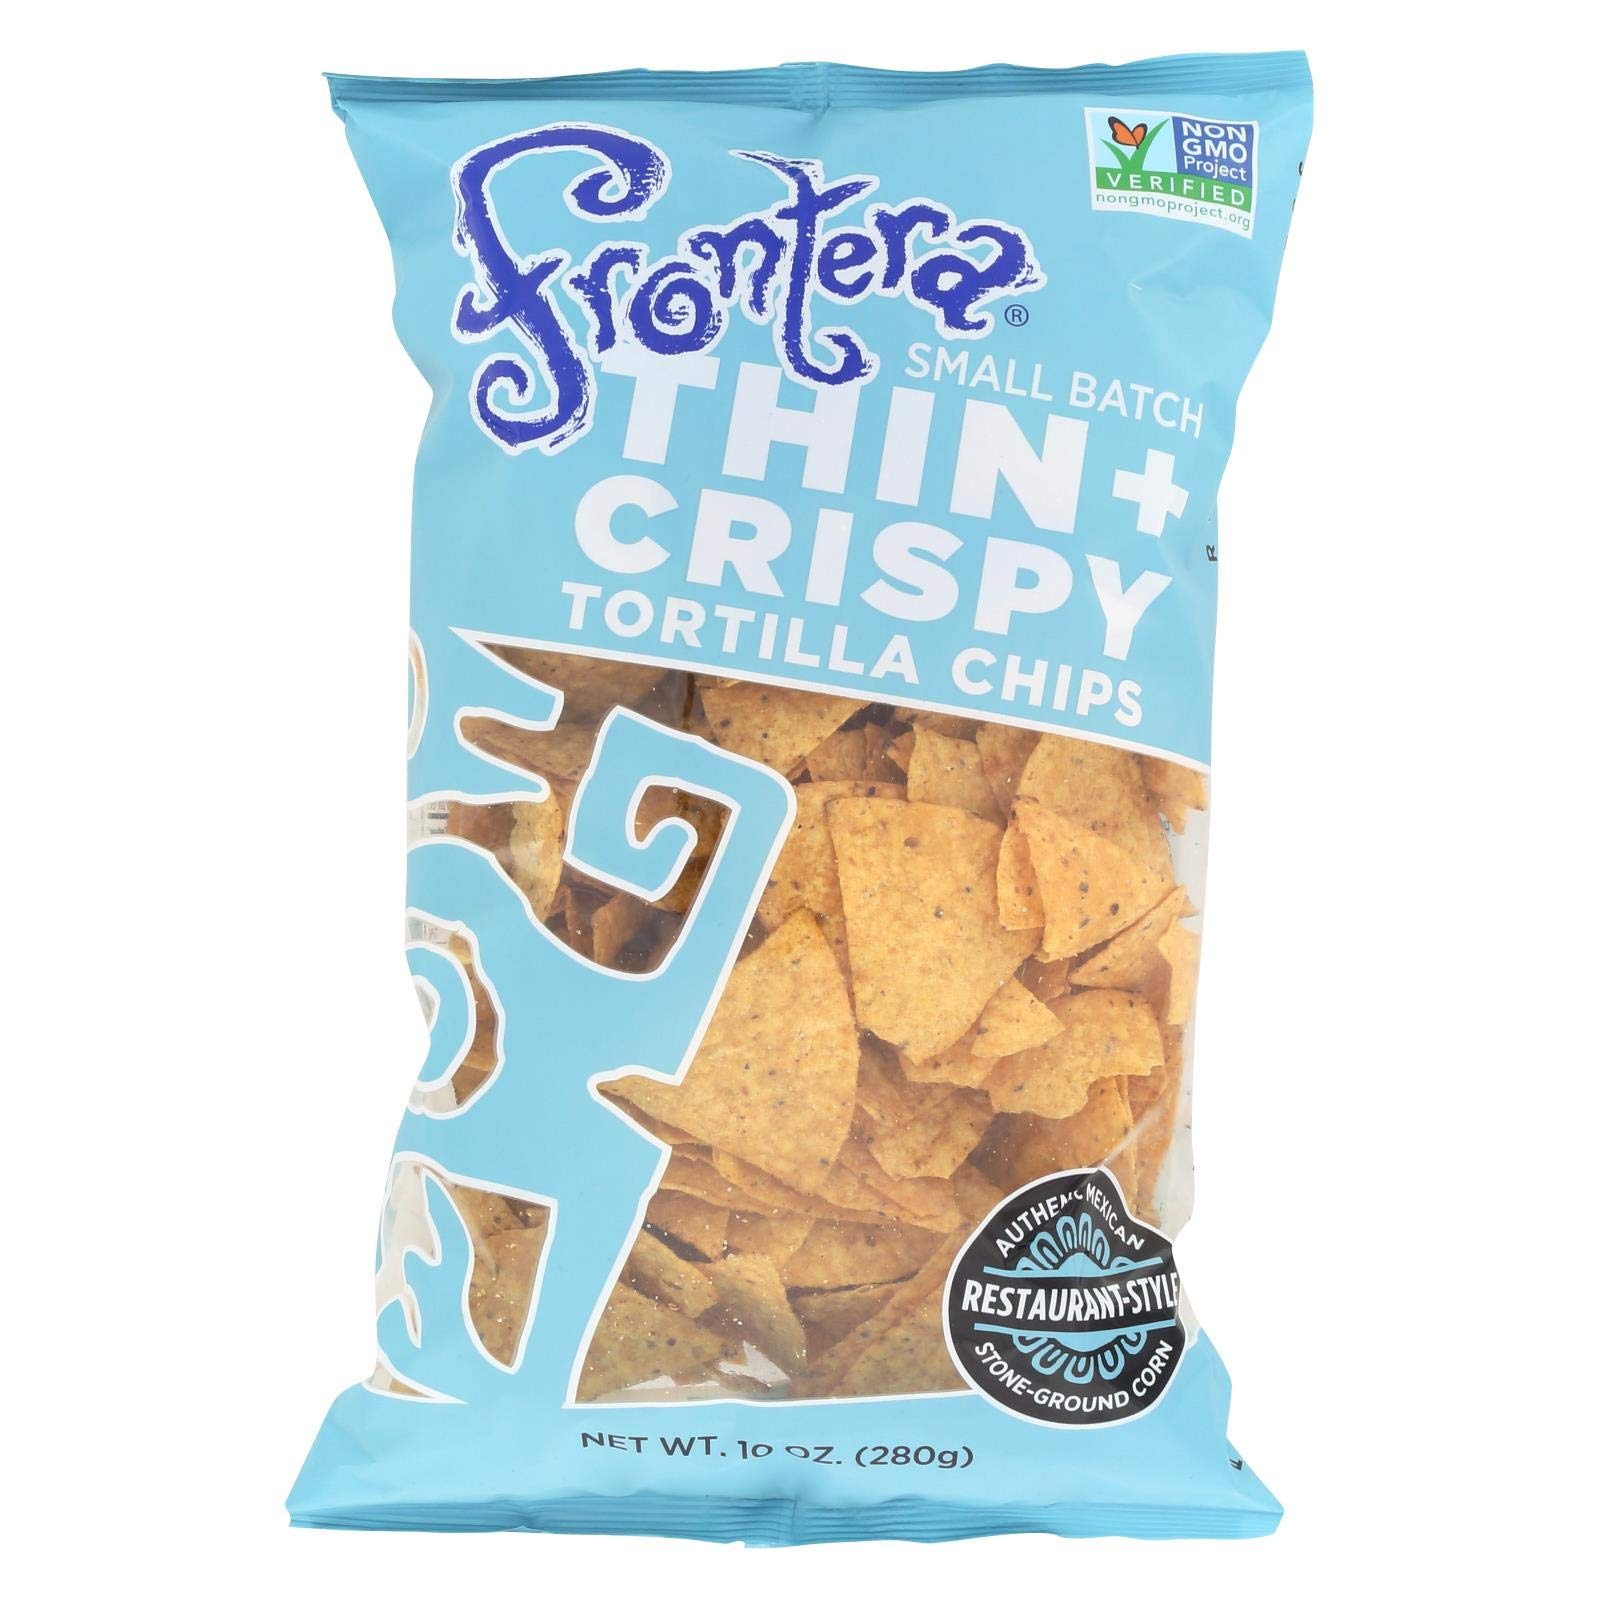
Item Name: Frontera Foods Thin and Crispy Tortilla Chips - Tortilla Chips - Case of 12 - 10 oz.
Bullet Point: Frontera Foods Thin and Crispy Tortilla Chips - Tortilla Chips - Case of 12 - 10 oz.
Product Description: Made in small batches with stone ground corn, our Thin and Crispy Tortilla Chips are according to many happy snackers the most perfect chip to dip into salsa. Perfectly tender, perfectly packed with the sweet flavor of great corn, perfectly thin and delicious.
Value: 1.0
Unit: Count

Price: 39.36